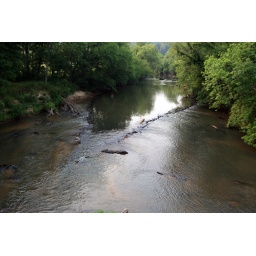
fish weir just above georgia northeastern railroad trestle etowah river cherokee co ga 2